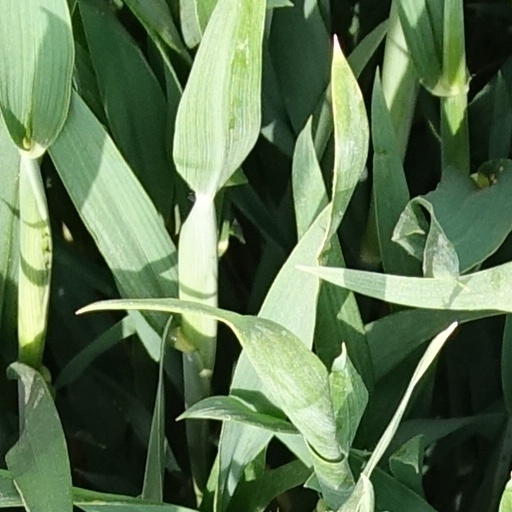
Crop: wheat